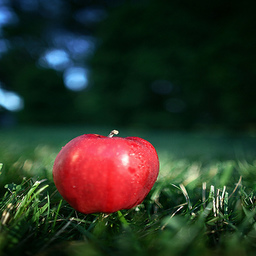
Label: Apple